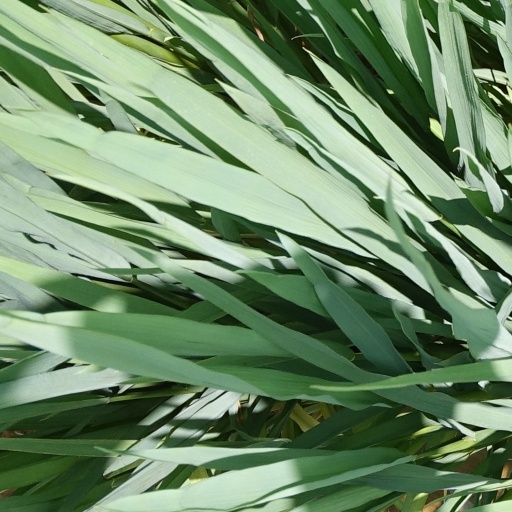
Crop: rice